Amis House (Fordyce, Arkansas)

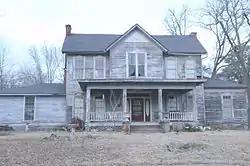

The Amis House is a historic house at the northeast corner of 2nd and Mark Streets in Fordyce, Arkansas. Built c. 1900, the two story wood-frame house is one of only two documented I-houses in Dallas County, and is further unusual because it appears in an urban rather than rural setting. The basic I-house plan is extended by a projecting two-story gable bay in the center of the main facade, which has the entry below and a pair of double-hung sash windows above. A single-story porch extends across the front, supported by four Tuscan columns.